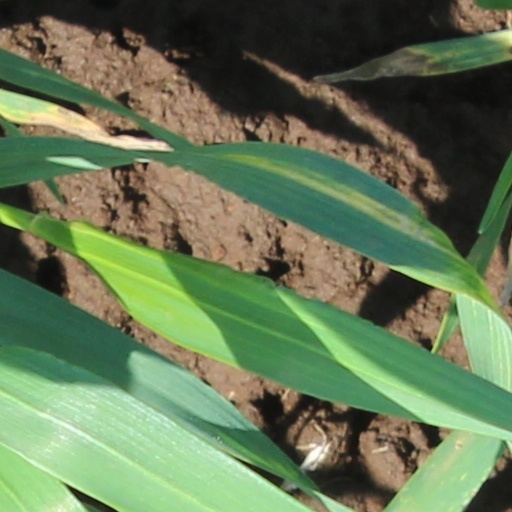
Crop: wheat